List of birds of Tennessee

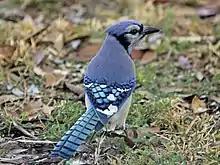
Blue jay

The family Corvidae includes crows, ravens, jays, choughs, magpies, treepies, nutcrackers, and ground jays. Corvids are above average in size among the Passeriformes, and some of the larger species show high levels of intelligence. Four species have been recorded in Tennessee.